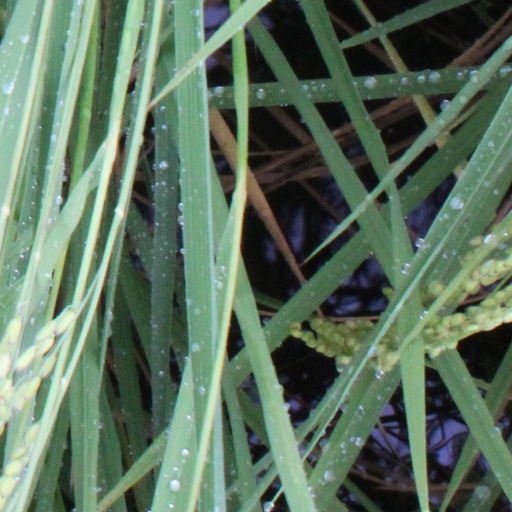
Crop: rice